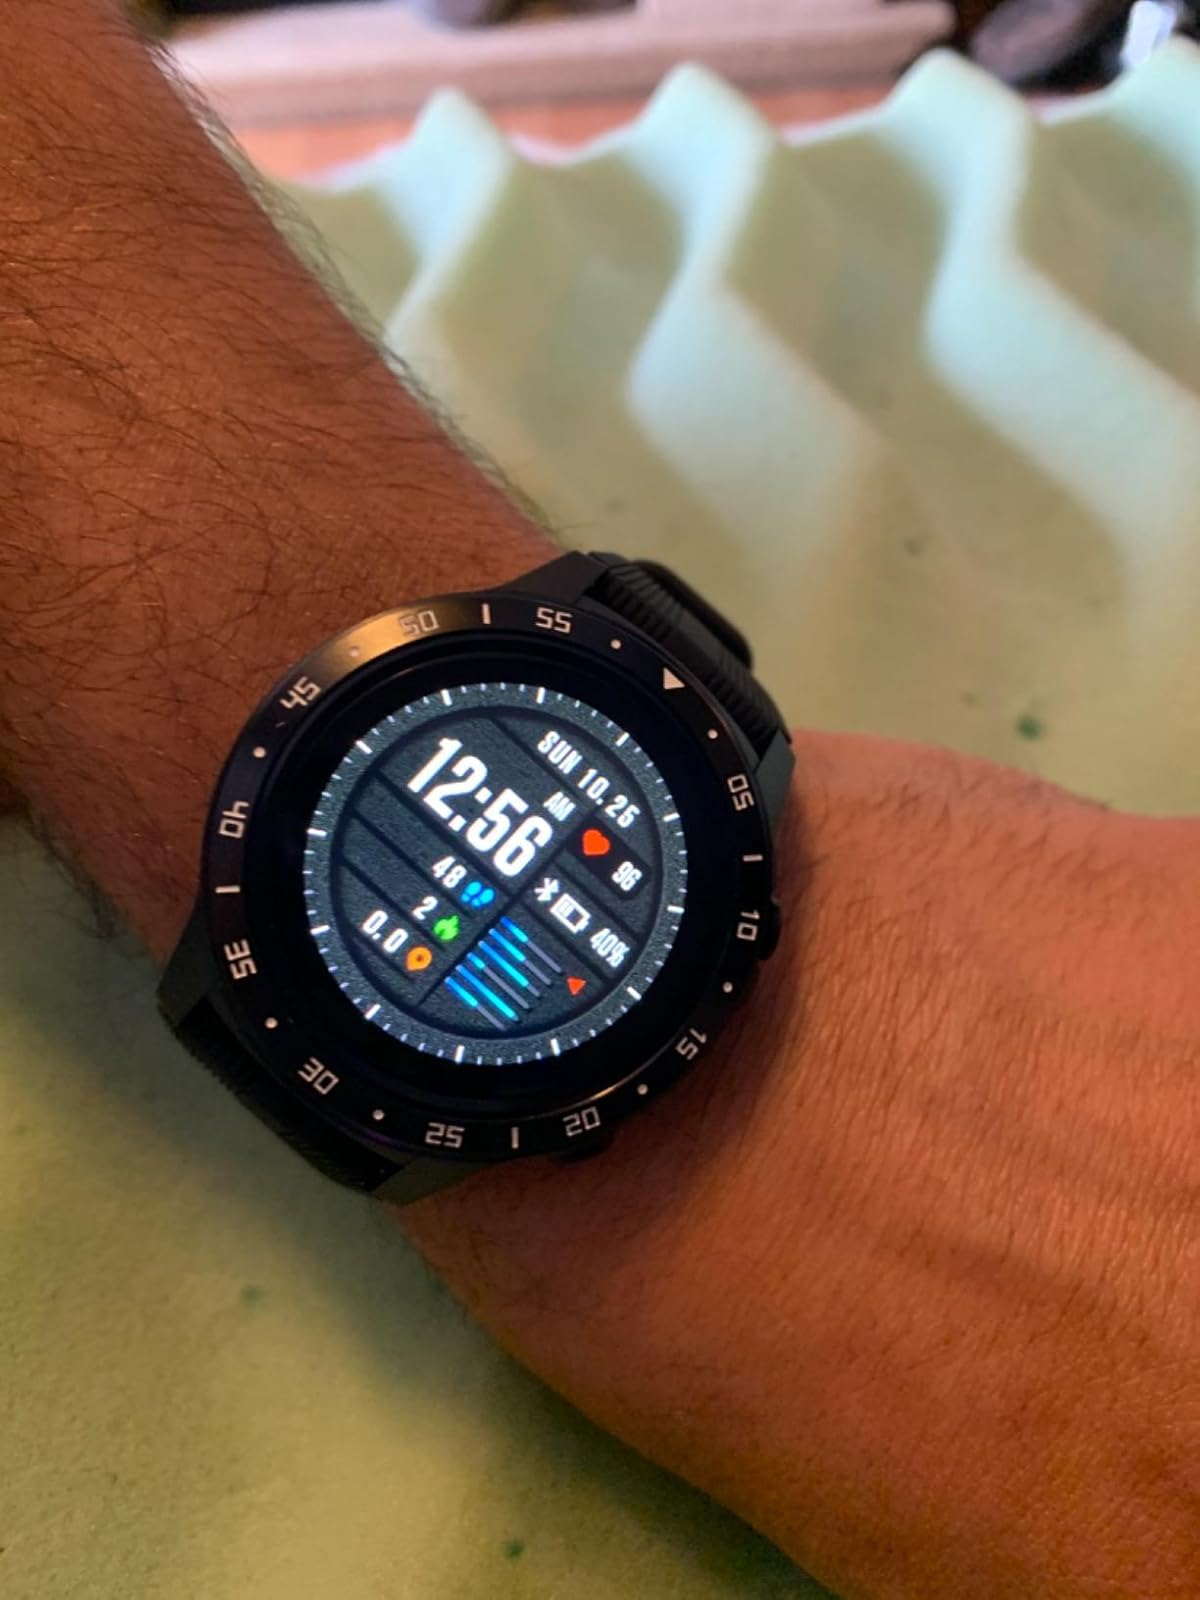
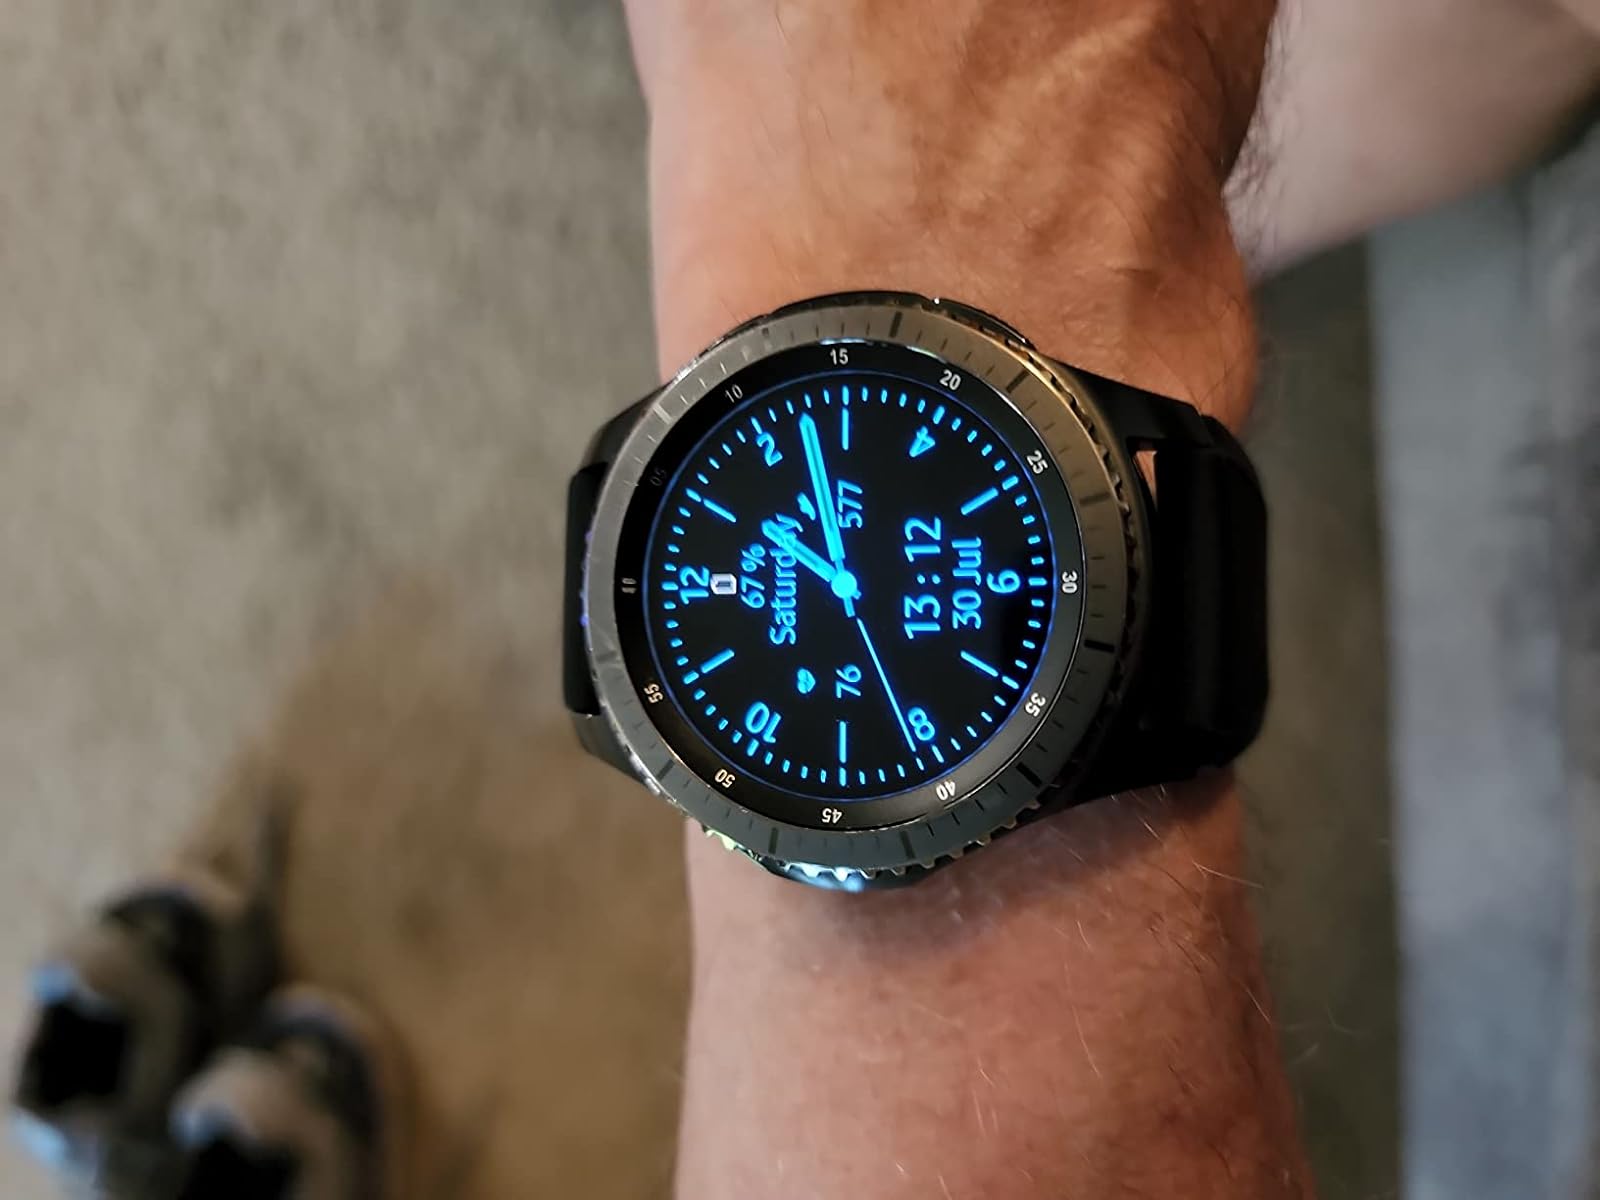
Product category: smartwatch
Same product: no